Callisto (moon)

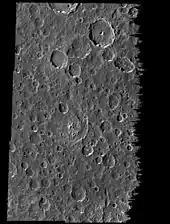
"Galileo" image of cratered plains, illustrating the pervasive local smoothing of Callisto's surface

Callisto is the outermost of the four Galilean moons of Jupiter. It orbits at a distance of approximately 1,880,000 km (26.3 times the 71,492 km radius of Jupiter itself). This is significantly larger than the orbital radius—1,070,000 km—of the next-closest Galilean satellite, Ganymede. As a result of this relatively distant orbit, Callisto does not participate in mean-motion resonance—in which the three inner Galilean satellites are locked—and probably never has. Callisto is expected to be captured into the resonance in about 1.5 billion years, completing the 1:2:4:8 chain.